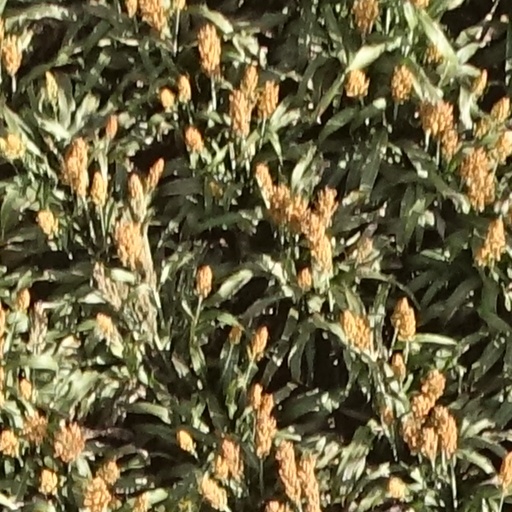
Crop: sorghum